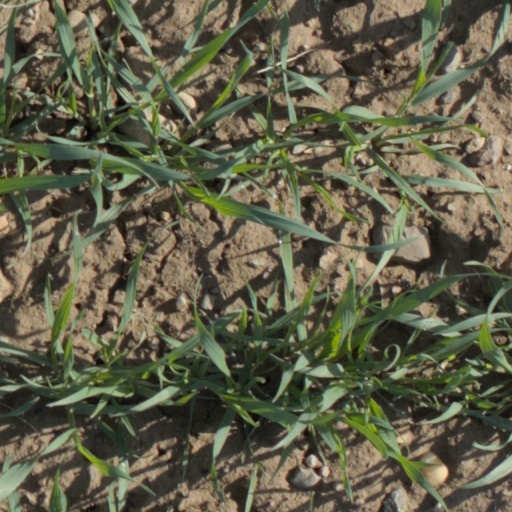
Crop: wheat